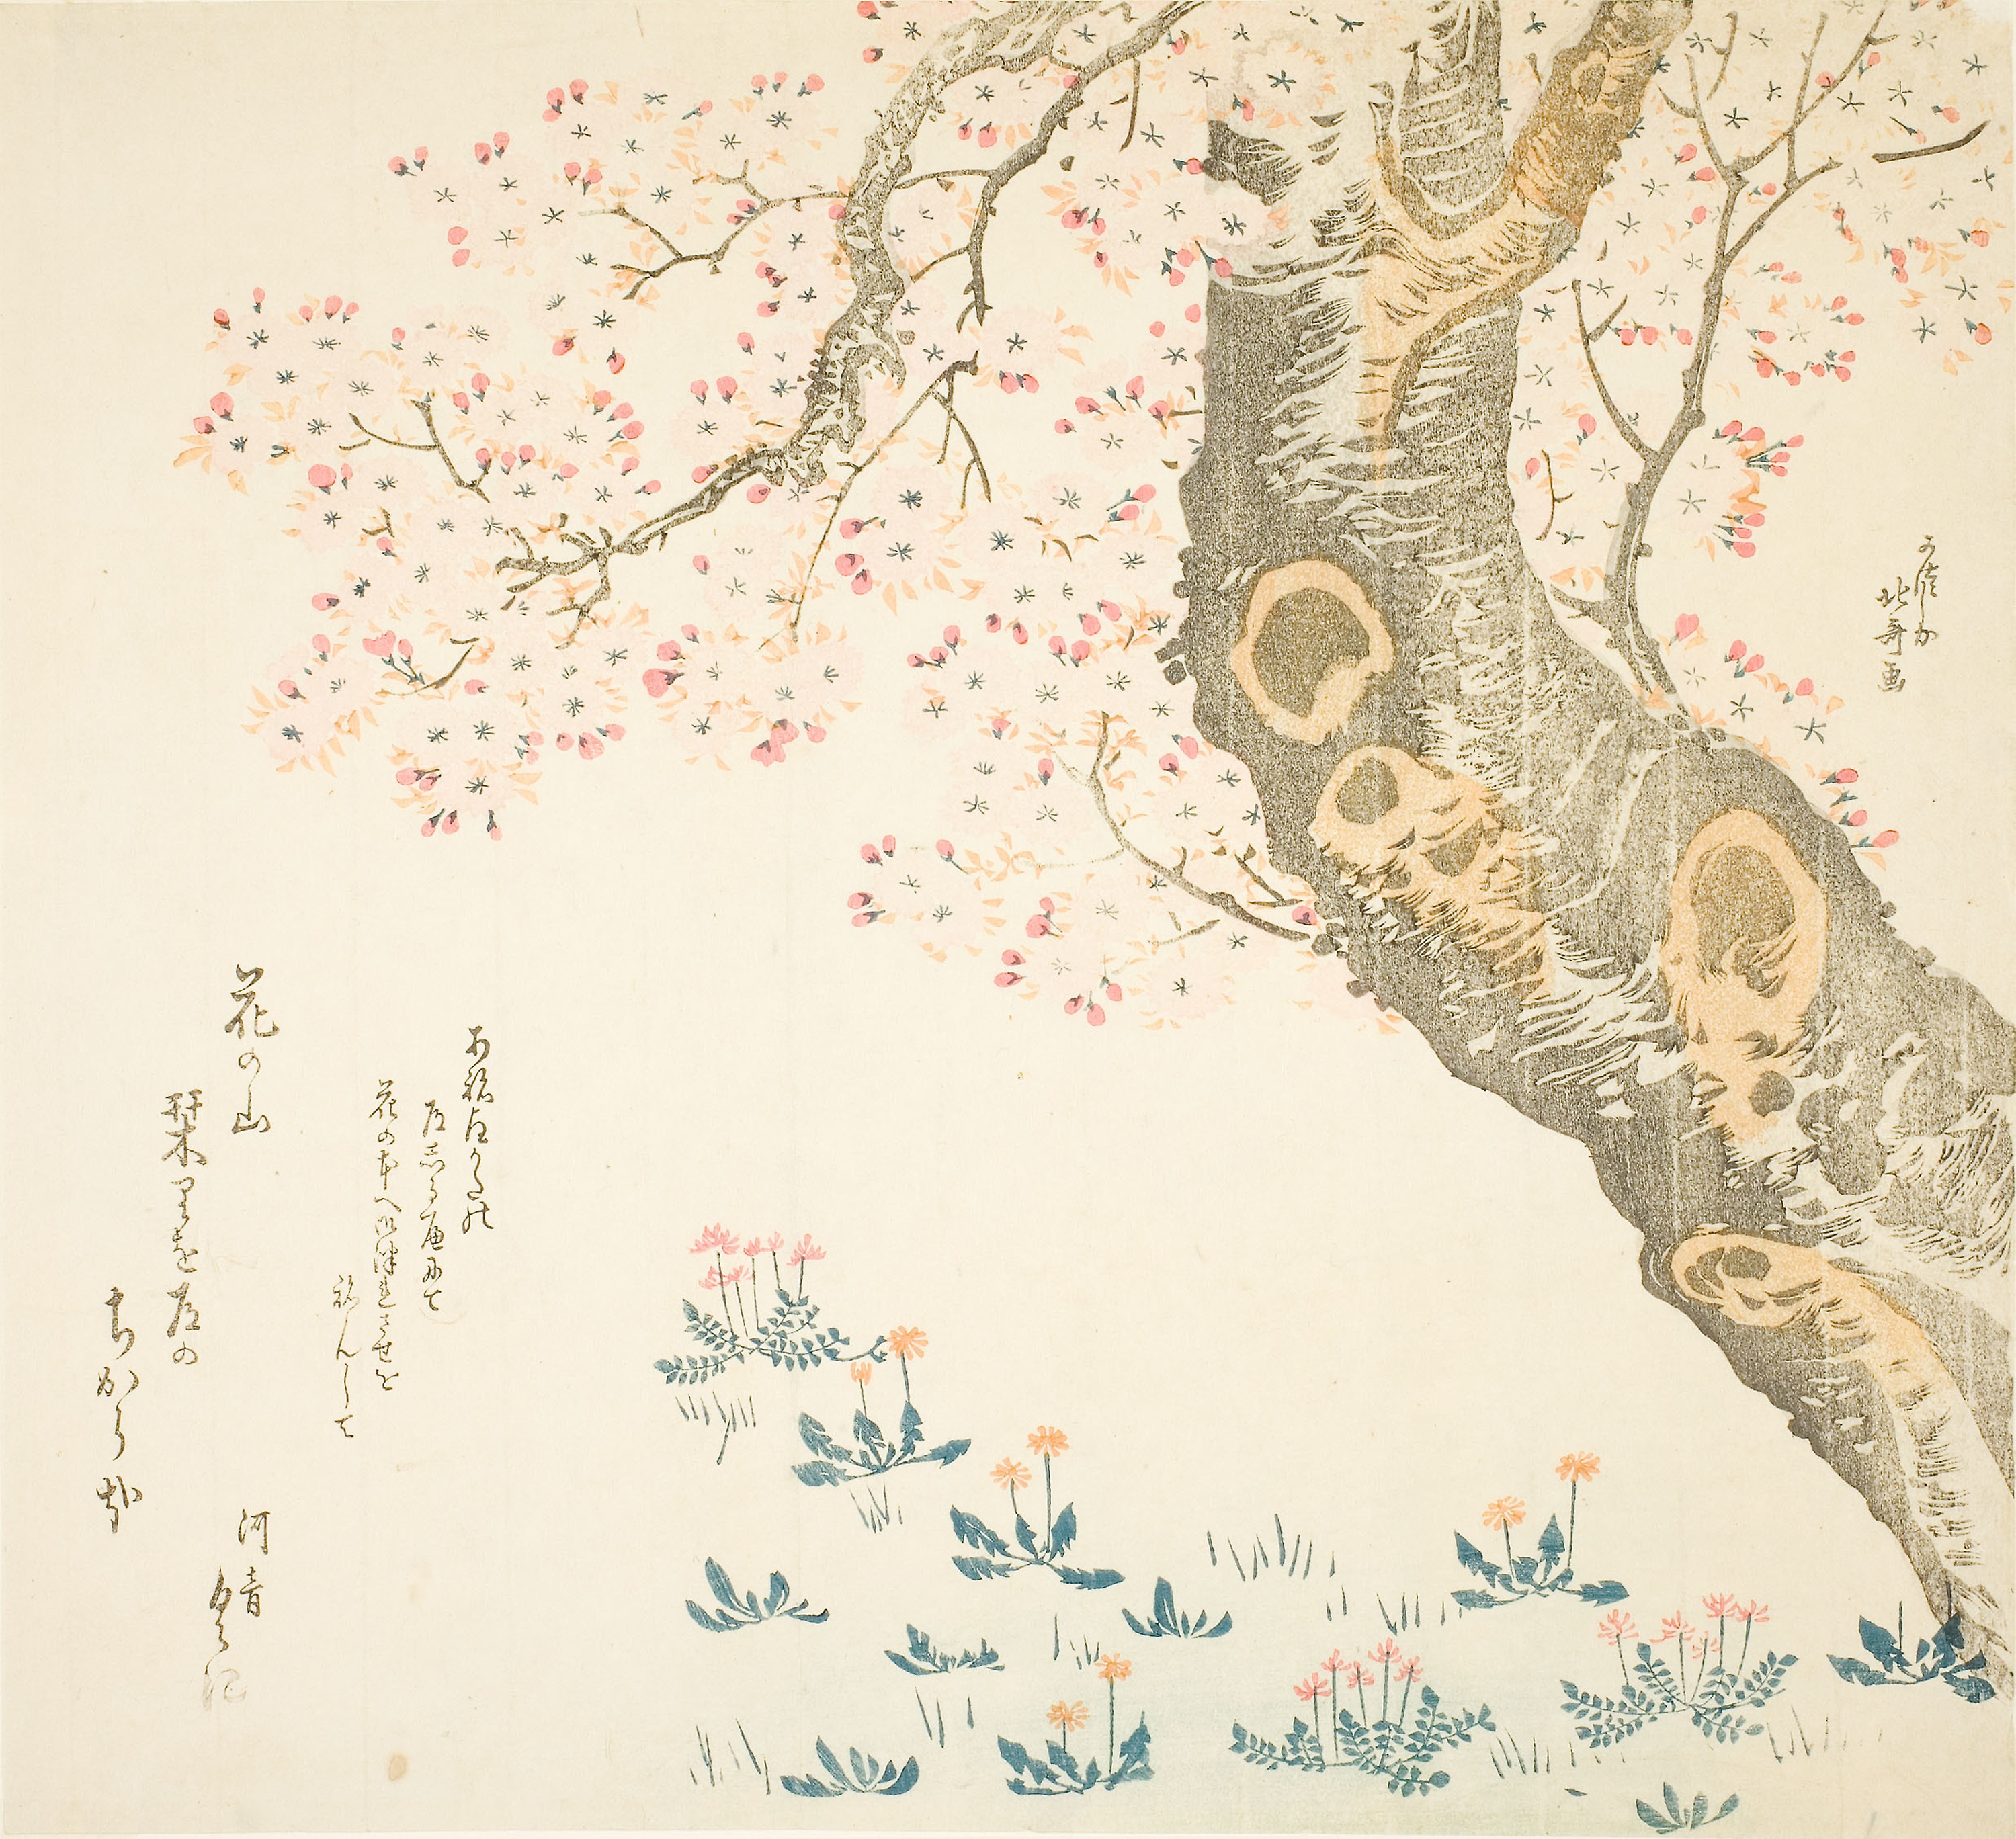
text, branch, botany, wallpaper, tree, pattern, illustration, visual arts, plant, blossom, art, twig